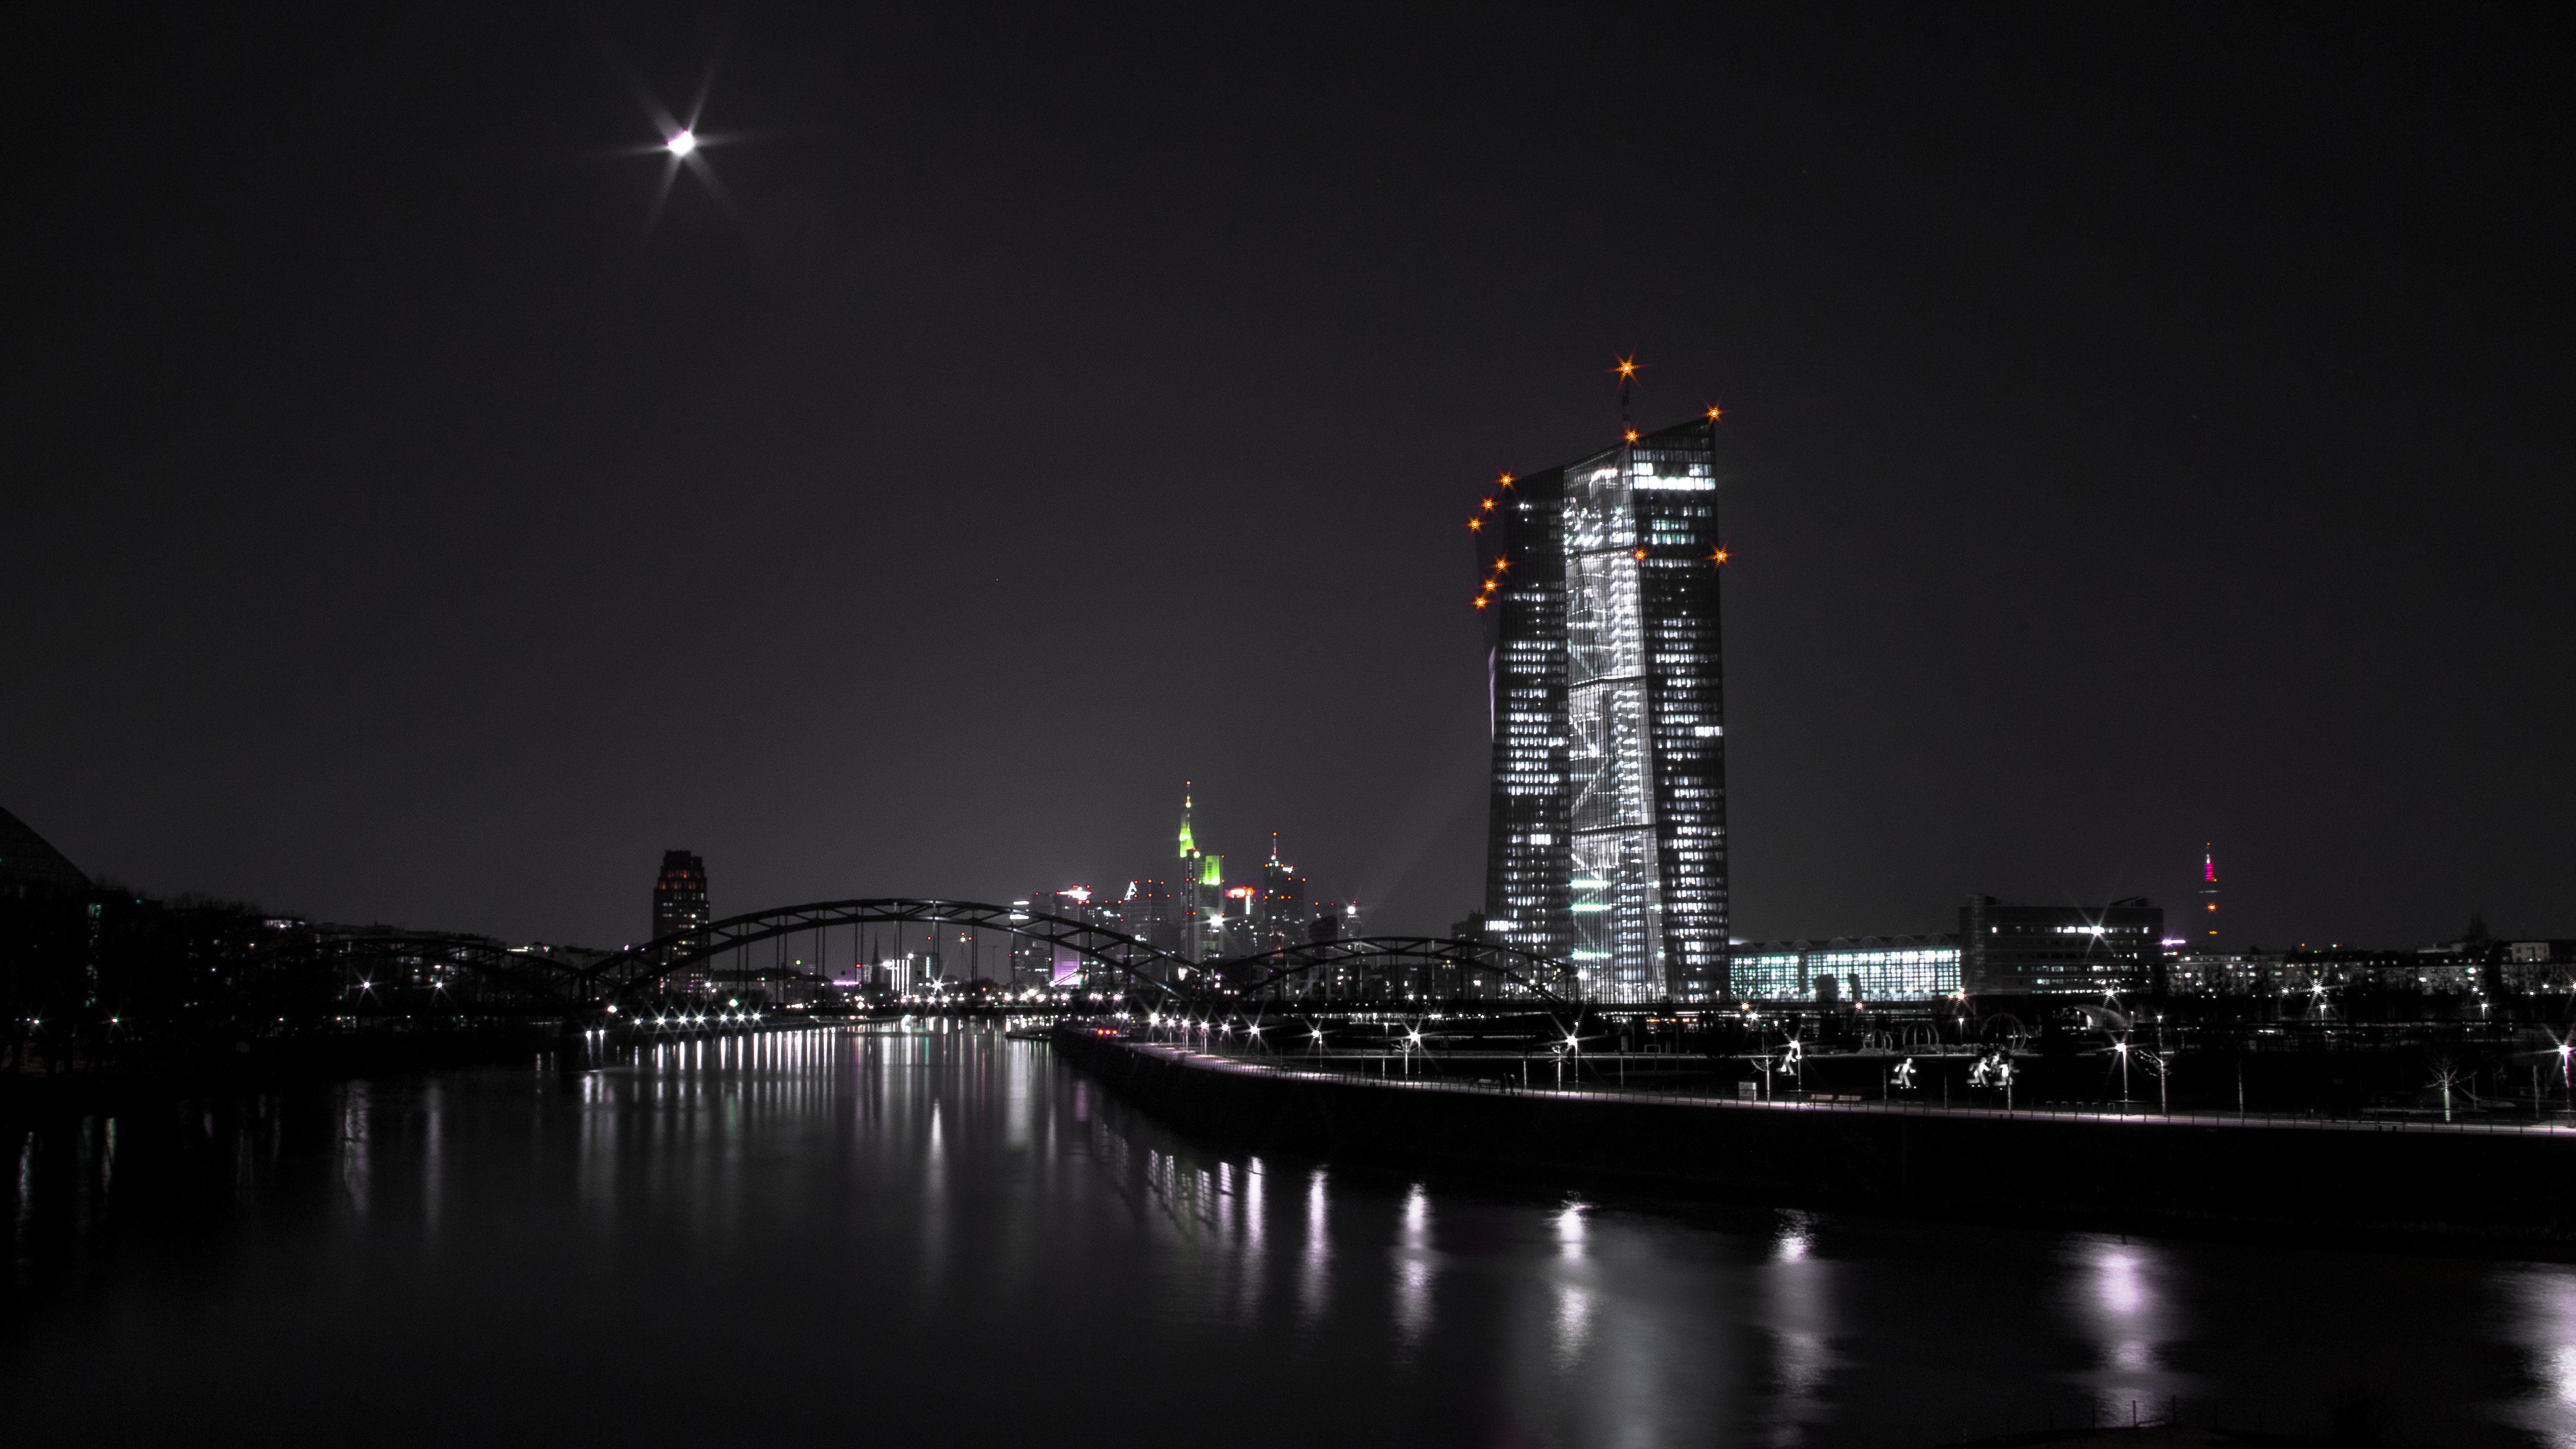
horizon, light, bridge, skyline, night, city, skyscraper, cityscape, dusk, evening, reflection, tower, landmark, darkness, atmosphere of earth